The End of the Road (1919 film)

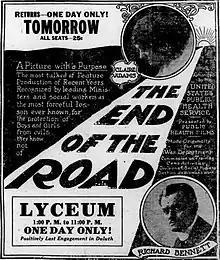
Newspaper advertisement for film

The End of the Road is a 1919 American silent drama film produced by the American Social Hygiene Association. The film was directed by Lieutenant Edward H. Griffith for the purposes of health propaganda. The plot follows the lives of two young women - one raised by "the right kind of mother" and the other by a mother that is judged to be wrong. This film was targeted at young women with warnings about premarital sex and venereal disease and was notably produced during World War I.